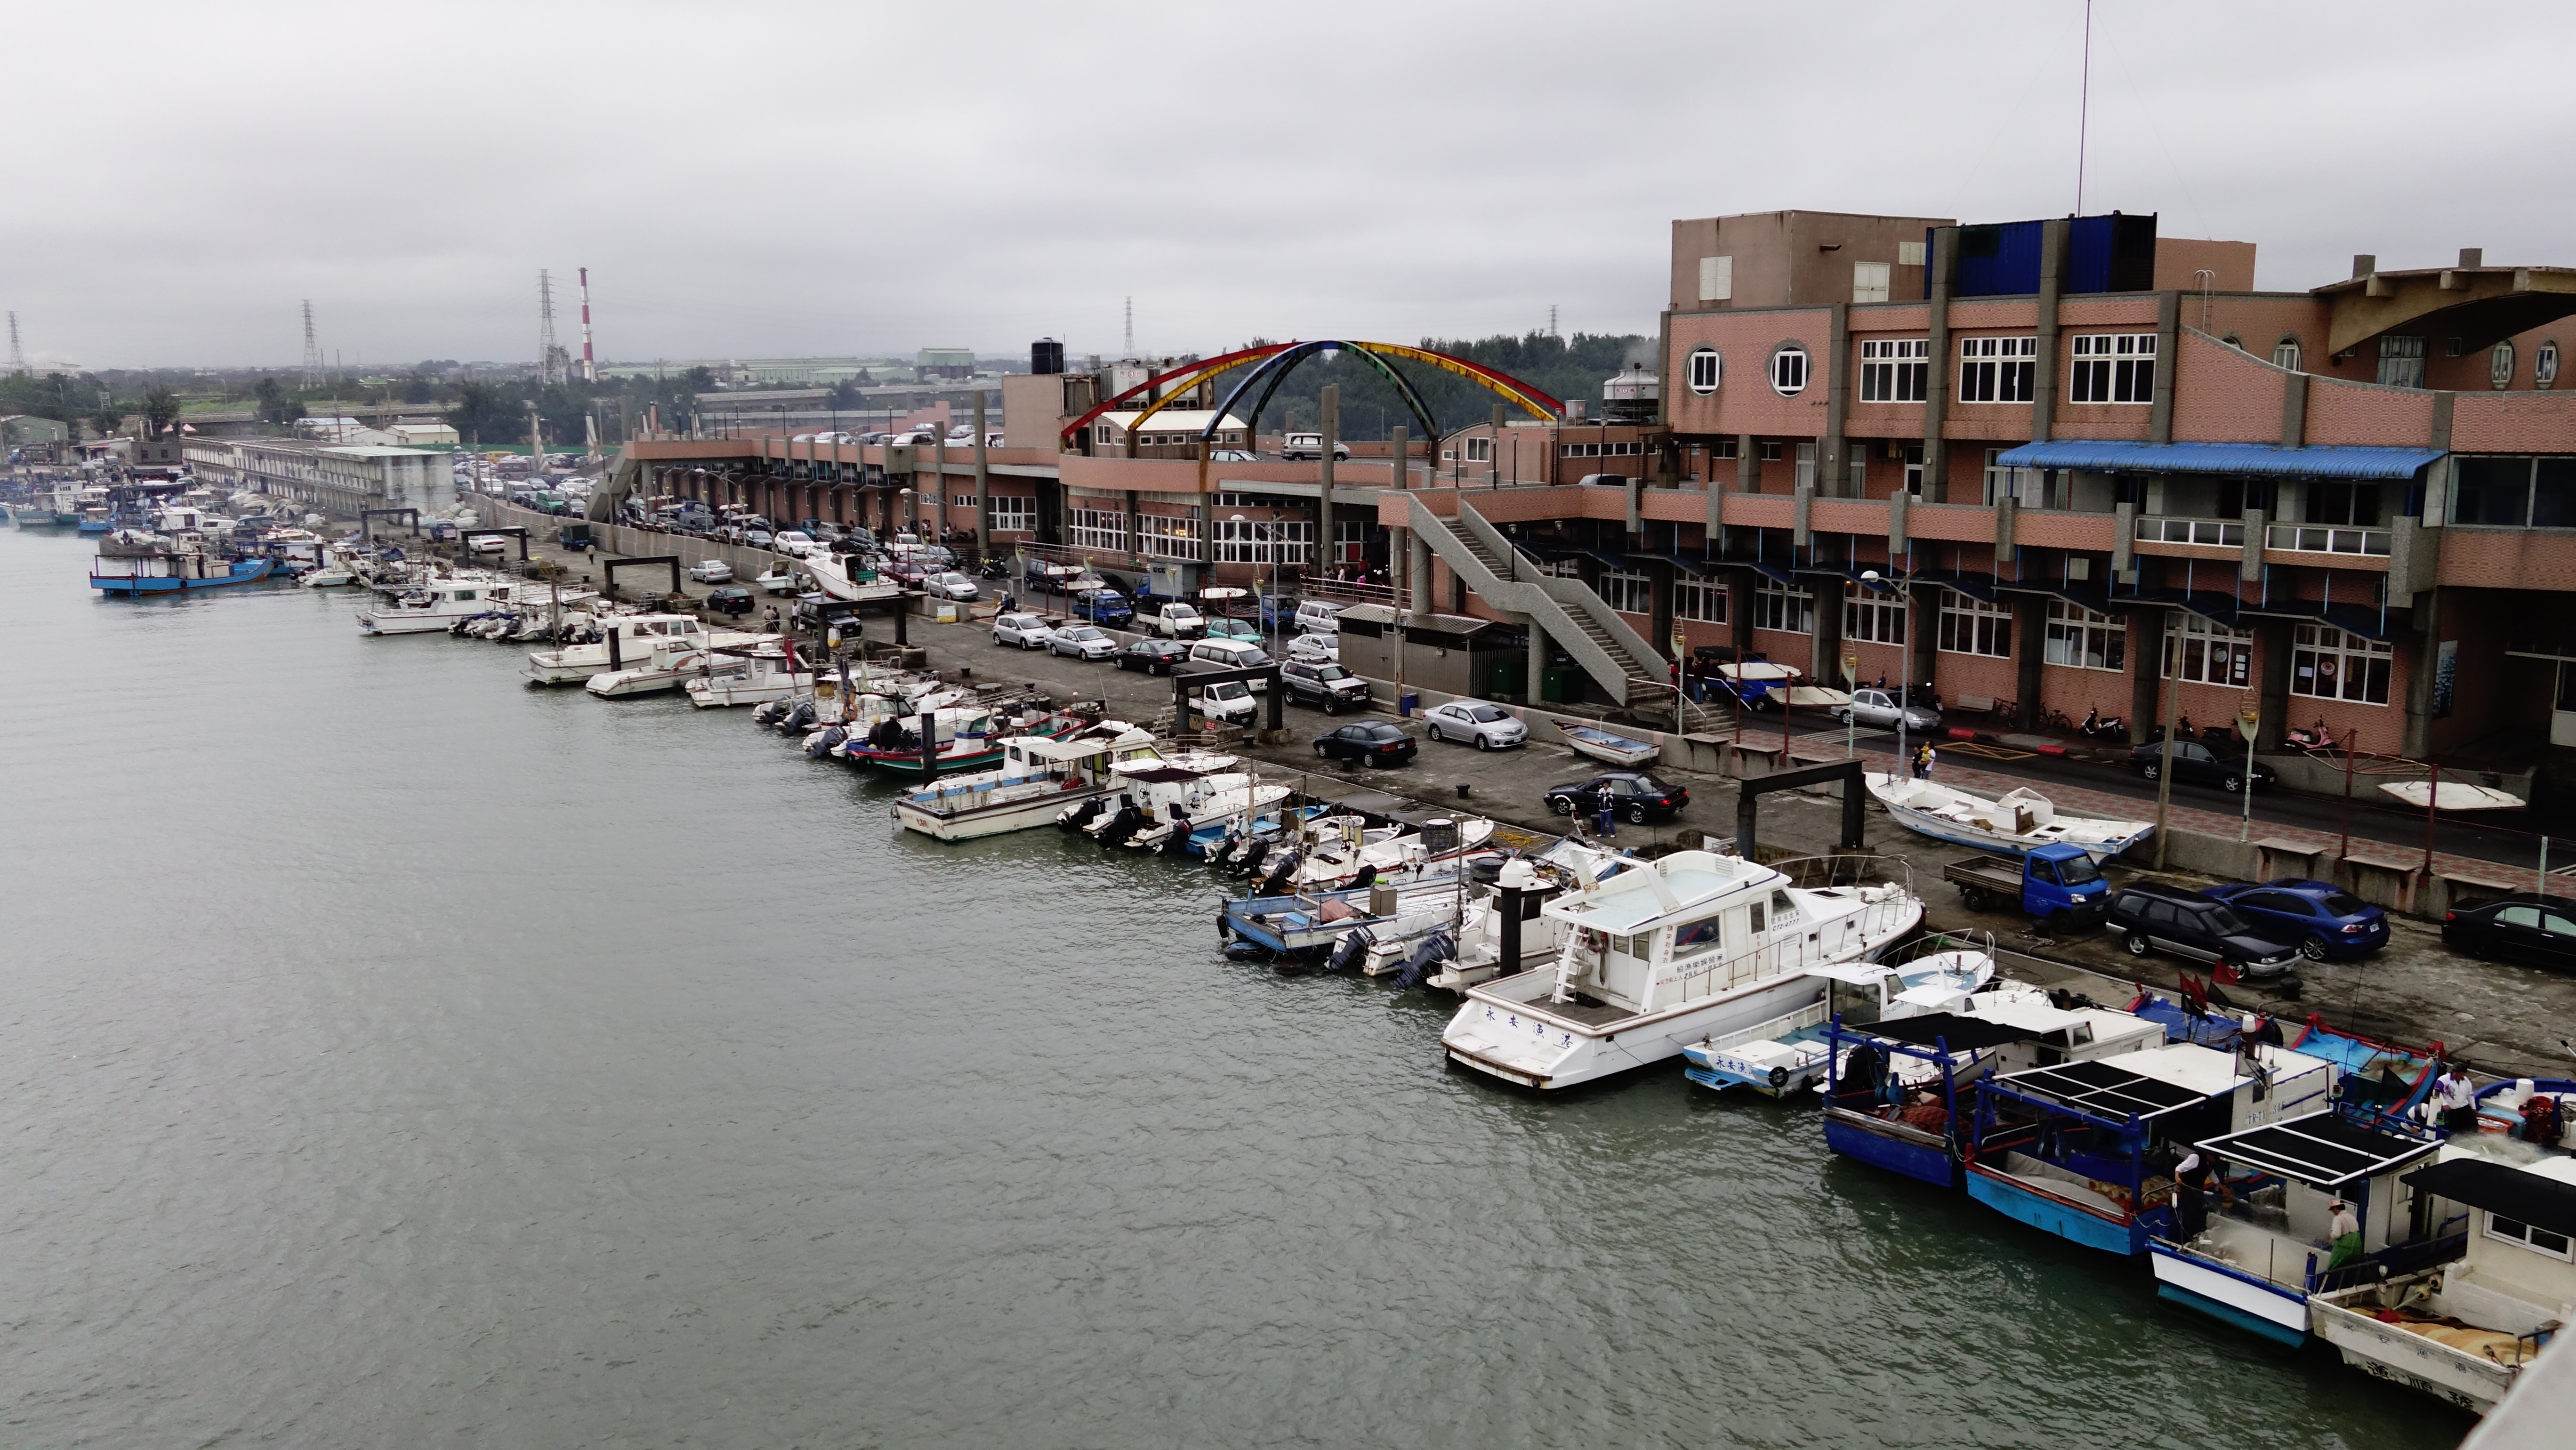
sea, dock, boat, town, cityscape, vehicle, harbor, marina, port, waterway, watercraft, fisherman's bastion in hong kong, yong an